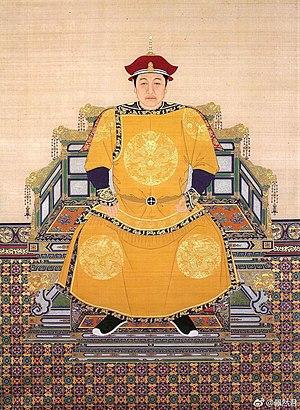
L'empereur Shunzhi, est le fils de Huang-Taiji, 2ᵉ empereur Mandchou de la dynastie Qing qui occupait alors la Chine du Nord. Il fut le premier de la dynastie à monter sur le trône impérial à Pékin, à la Cité interdite. Il fut empereur de Chine du Nord de 1643 à 1644, puis des deux Chines de 1644 à 1661.